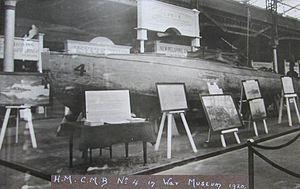
La Guerre d'indépendance de la Lettonie est une guerre qui s'est produite en Lettonie après la Première Guerre mondiale.
Le HM CMB 4 est un Coastal Motor Boat, une petite vedette côtière rapide utilisée durant la première guerre mondiale par la Royal Navy.
Une vedette-torpilleur est un type de torpilleur caractérisé par une vitesse de déplacement maximale pour cette puissance de feu, au détriment d'autres facteurs comme le blindage ou le rayon d'action.